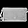
Label: Bag